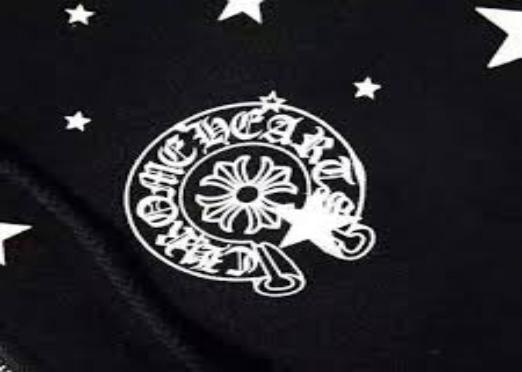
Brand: Chrome Hearts
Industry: Clothes